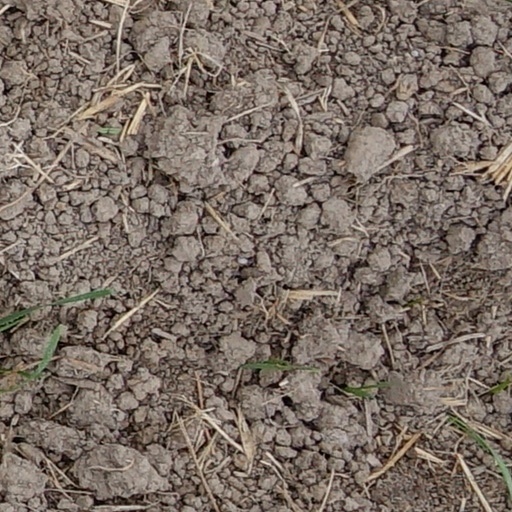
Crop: wheat